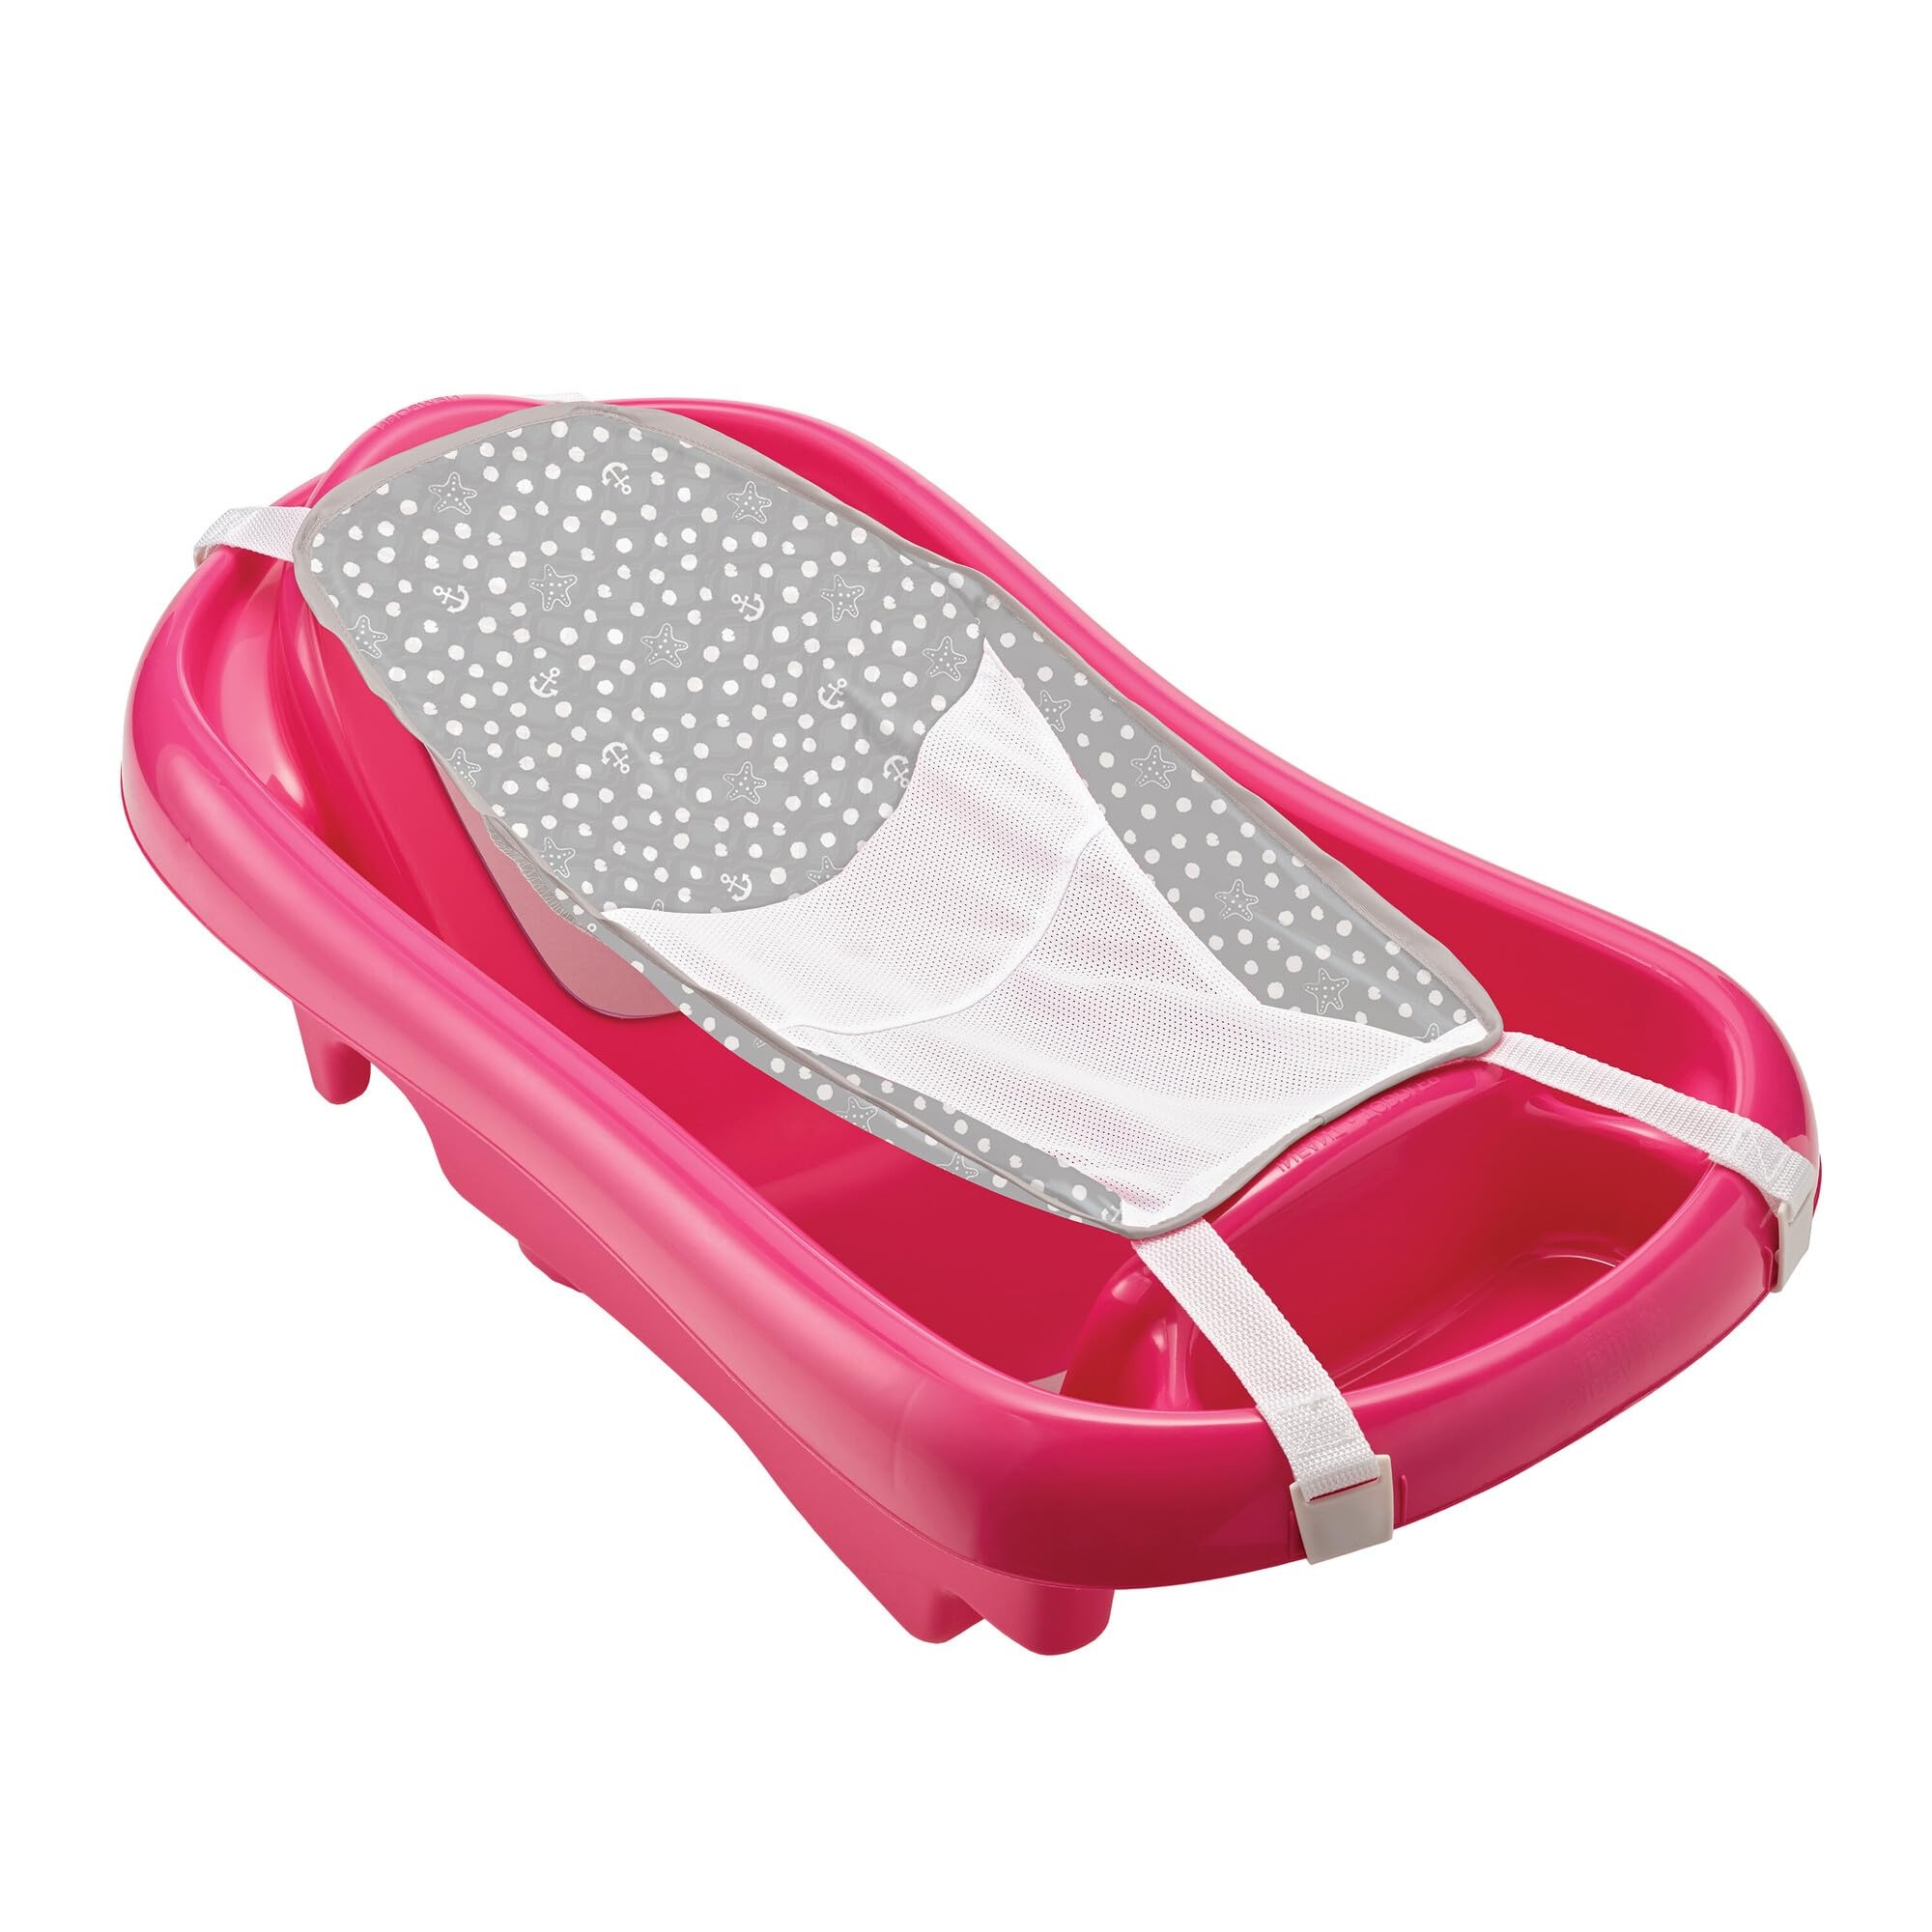
Item Name: The First Years Newborn to Toddler Baby Bath Tub - Convertible 3-in-1 Baby Tub with Removable Sling - Ages 0 to 24 Months - Sure Comfort - Teal
Bullet Point 1: BABY BATH TUB: Three stages of transition from newborn to toddler, comes with a comfortable sling
Bullet Point 2: ERGONOMIC DESIGN: This bath tub for baby features an Infant hammock like sling inside the tub and holds a growing baby better during bath time
Bullet Point 3: COMFORTABLE NEWBORN BATH: Mesh sling provides extra support and comfort during first bath times
Bullet Point 4: TODDLER BATH: Toddlers are supported on the upright side of the baby tub with plenty of room to play
Bullet Point 5: EASY CLEAN: Mesh sling is machine washable and dryable, and anti-slip pads are mildew-resistant
Bullet Point 6: Mesh sling can be found on the back of the package contained within a plastic bag with assembly instructions
Value: 1.0
Unit: Count

Price: 30.5